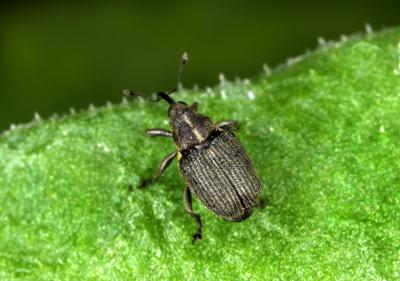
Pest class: Cabbage_seedpod_weevil